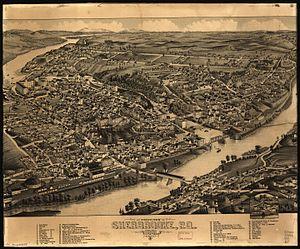
Sherbrooke à vol d'oiseau en 1881